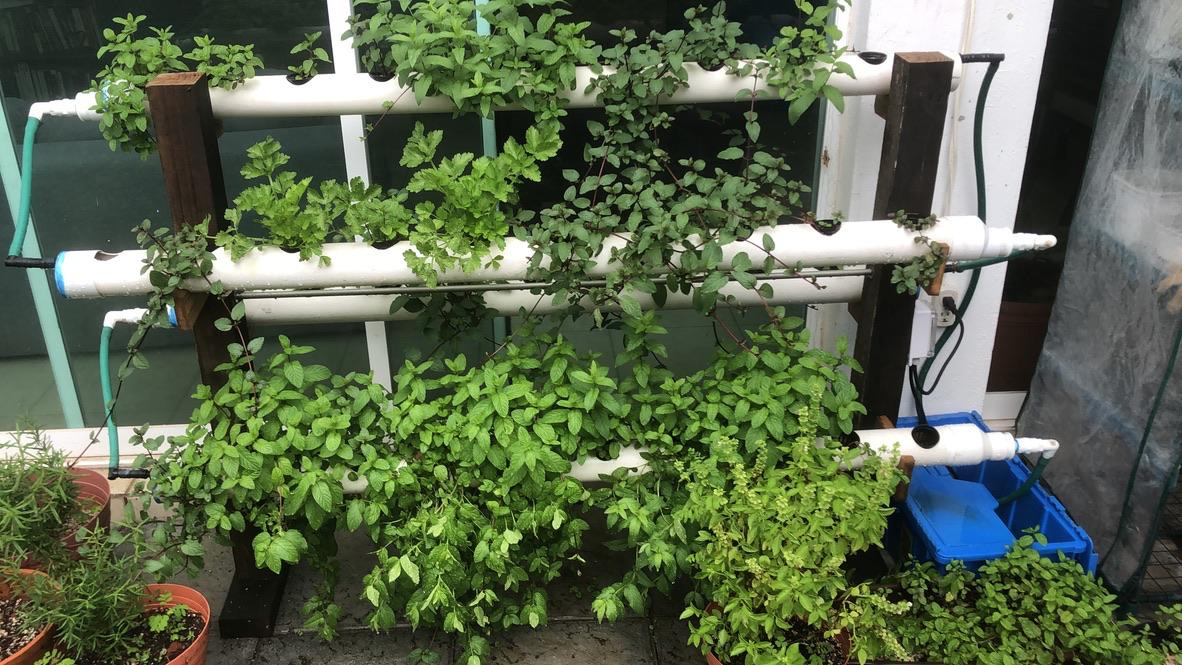
Eneo la bustani lenye mabomba yenye rangi nyeupe yaliyopangwa katika safu zilizonyooka yenye mimea iliota na kuchipua kwa rangi ya kijani kibichi, kuhashiria ni eneo litumikalo kwa ajili ya kilimo cha haidroploniya sayansi bila kutumia udongo.